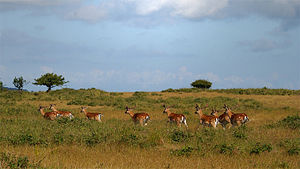
Romsø / Natur
Otte af Romsøs fritgående dådyr på vej over eng
Dådyr på Romsø
Romsø er en 1 km² stor ø i Storebælt ca 10 km nordøst for Kerteminde. Den 109 hektar store ø har siden 1604 hørt under Hverringe Gods, ejet af familien Iuel Reventlow. Øen er en del af Kerteminde Kommune.